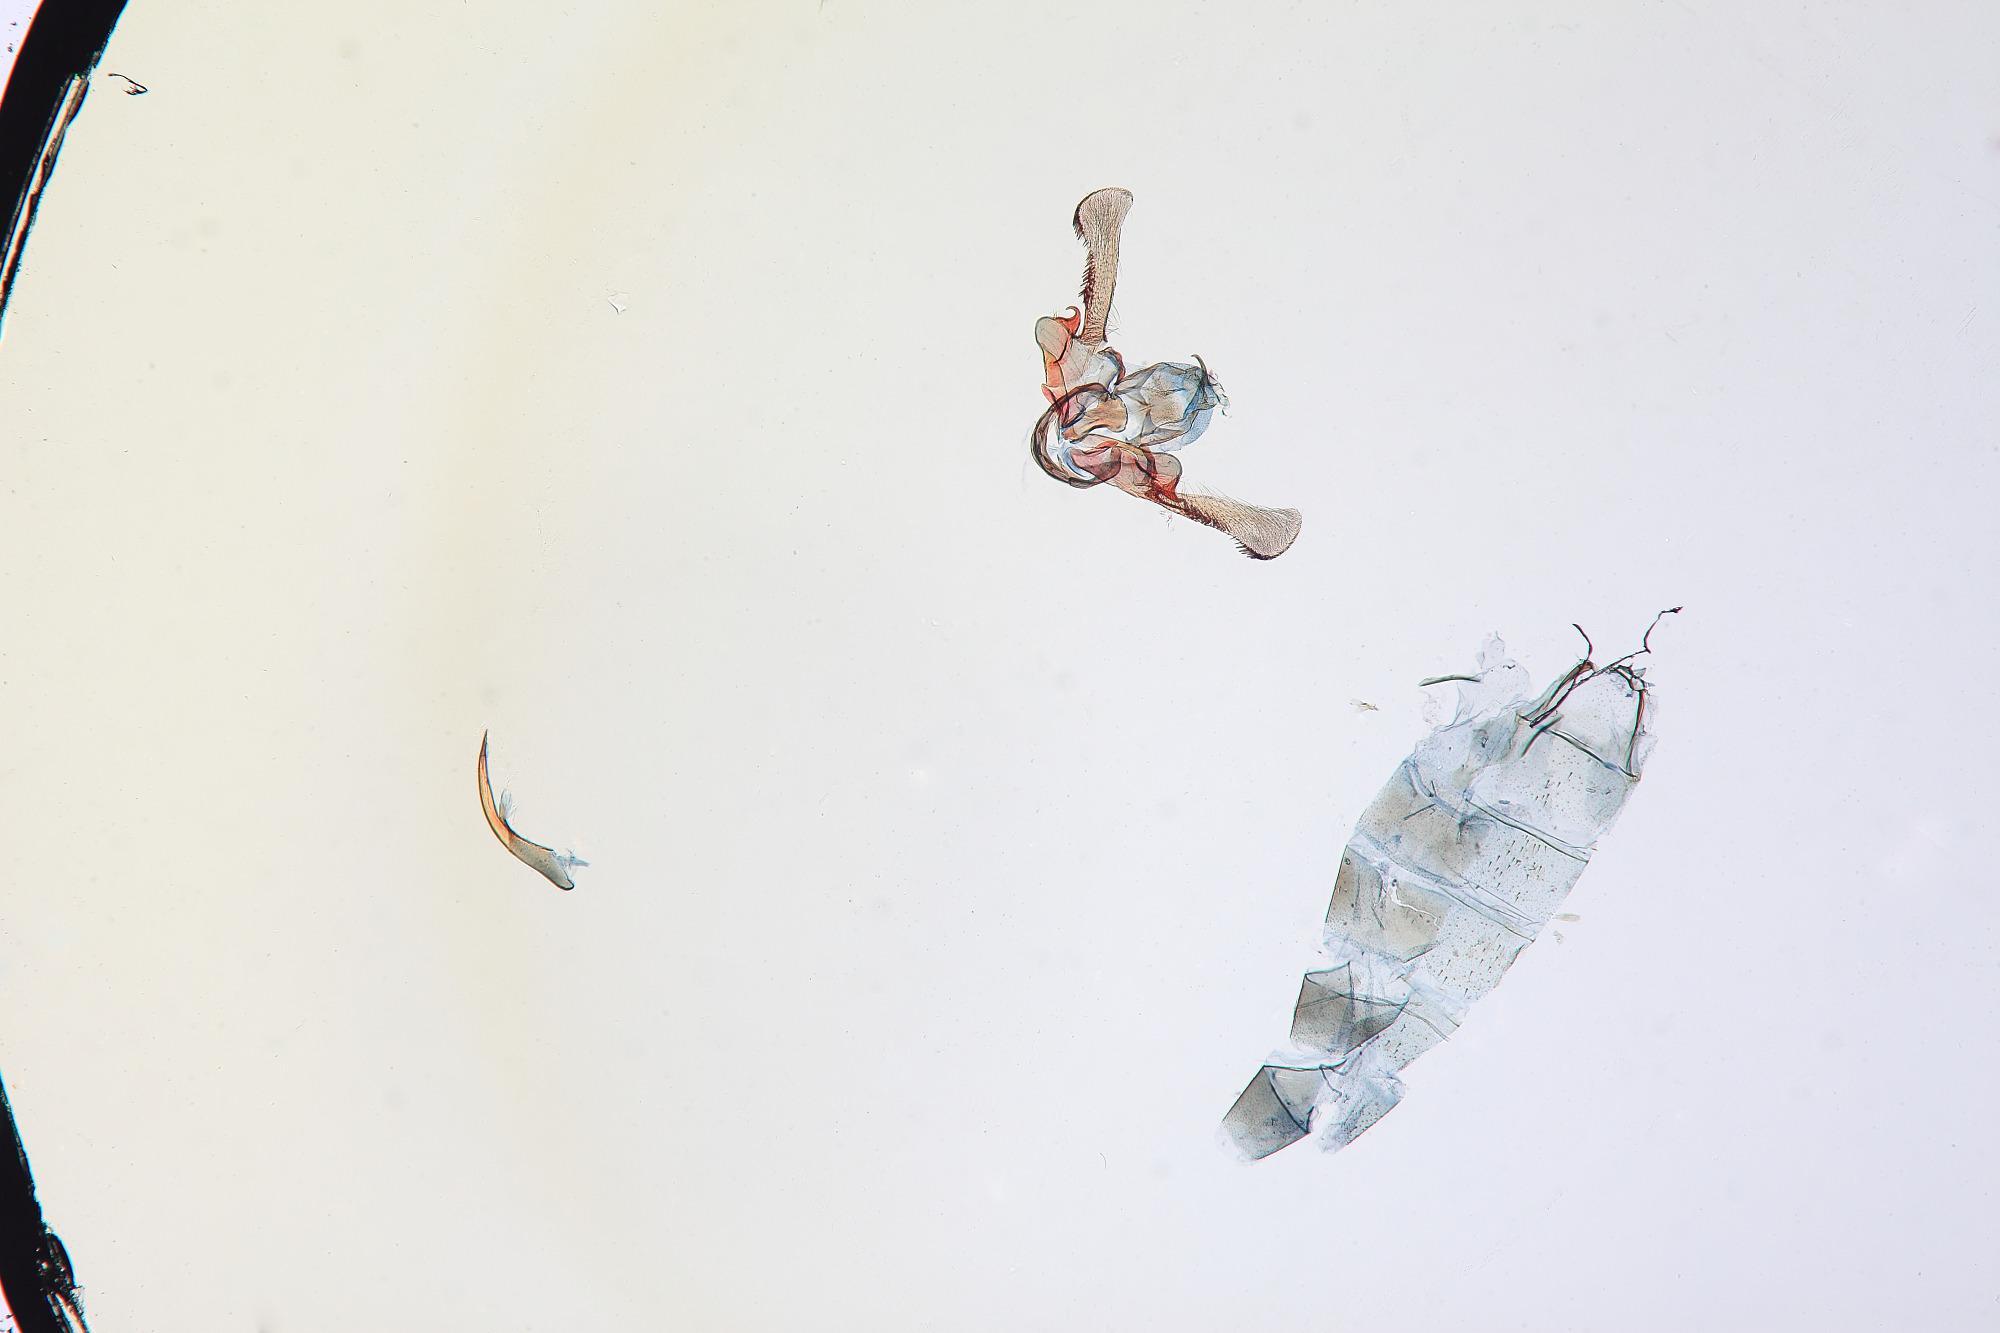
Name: Tisis boleta
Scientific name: Tisis boleta Wu, 1998
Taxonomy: Animalia, Arthropoda, Insecta, Lepidoptera, Glossata, Lecithoceridae, Lecithocerinae
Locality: West Java, Mts. Gede-Panggrango, Tjibodas, 1400 m, Indonesia
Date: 5 Oct 1966